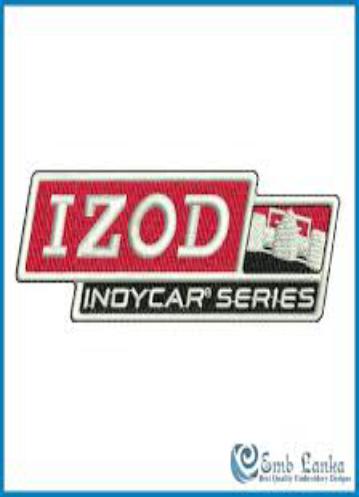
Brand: Izod
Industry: Clothes